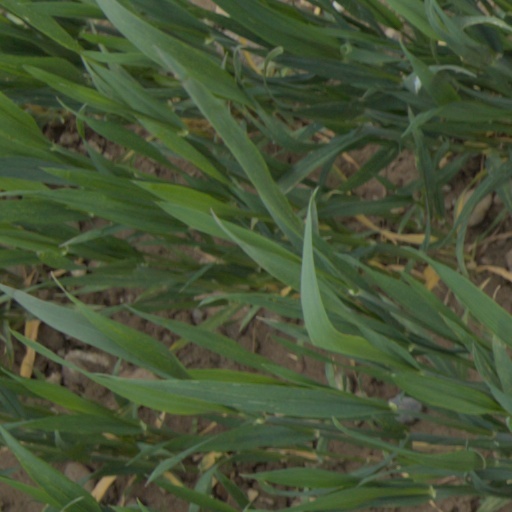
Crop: wheat